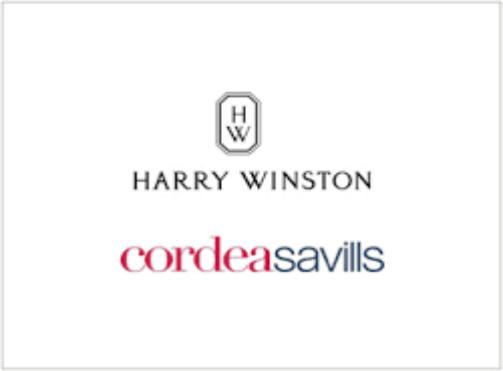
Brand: Harry Winston-2
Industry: Clothes